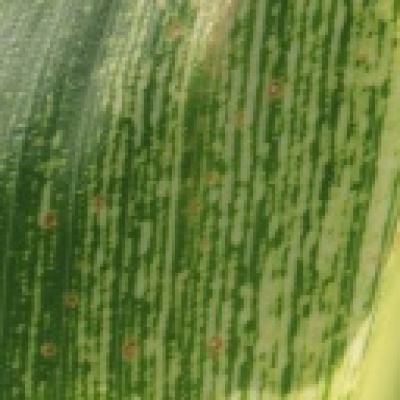
Label: Corn_(Maize)___Maize_Streak_Virus